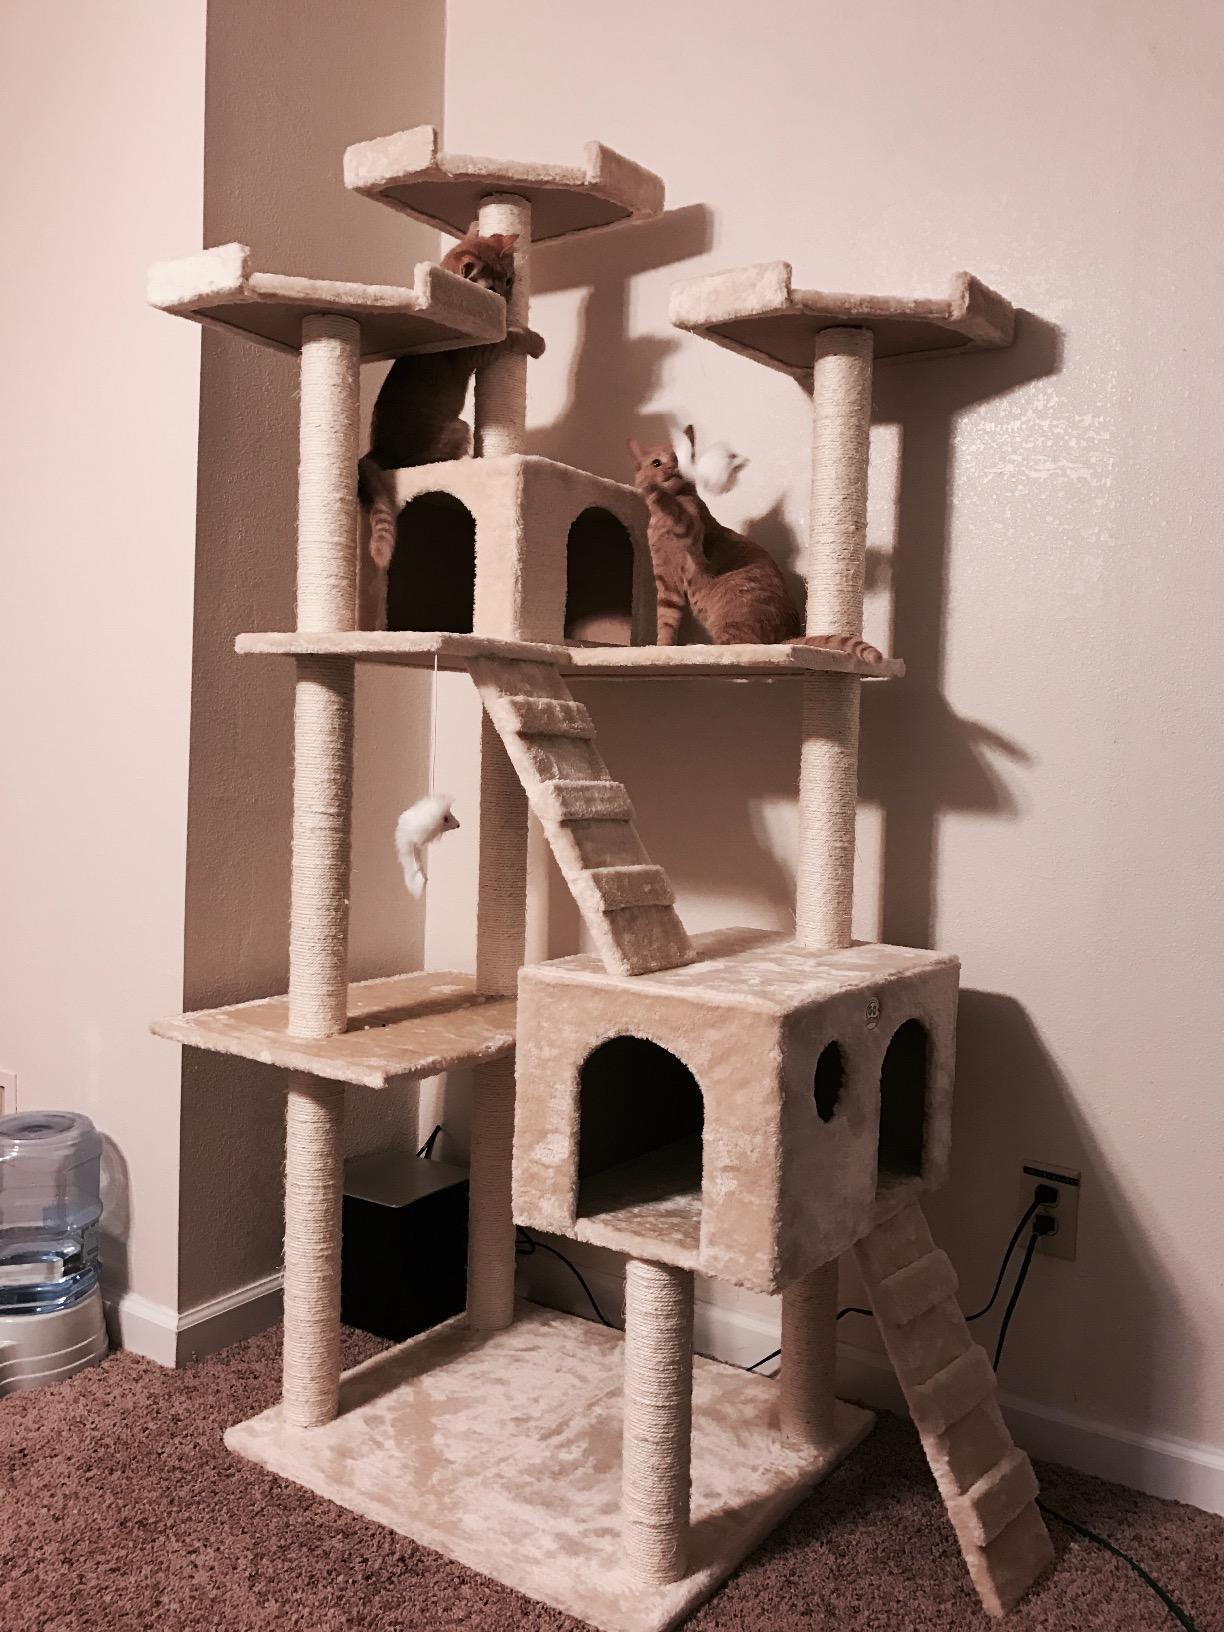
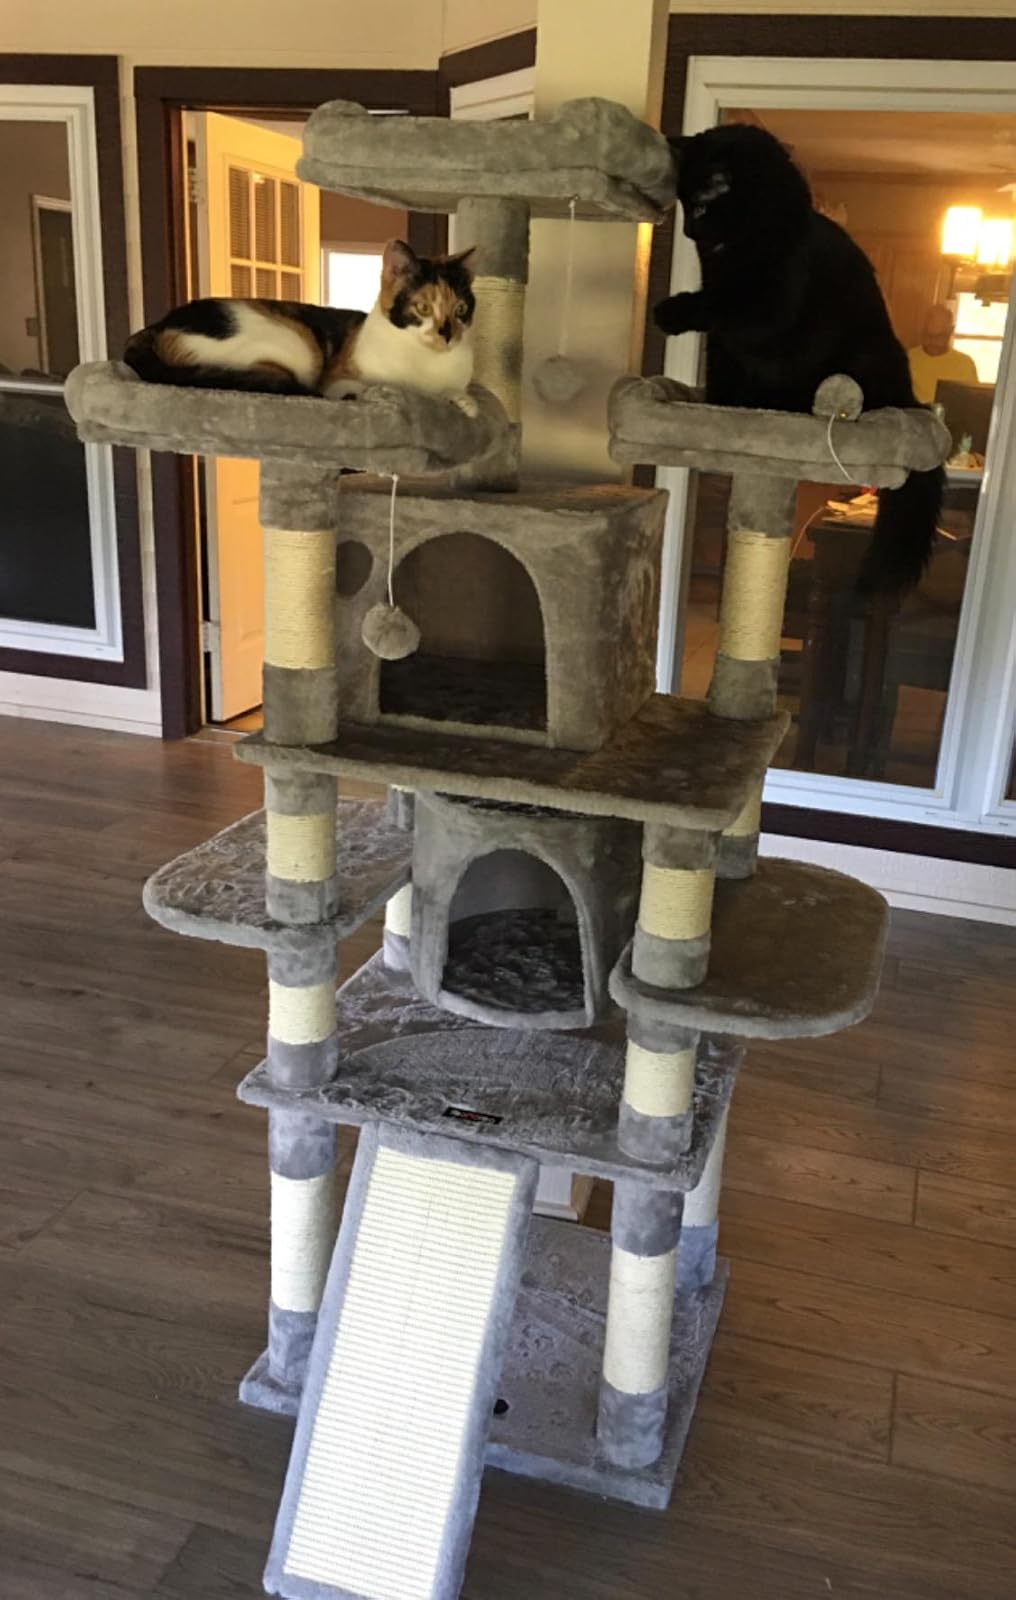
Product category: items_cat tree
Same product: no